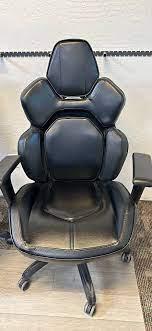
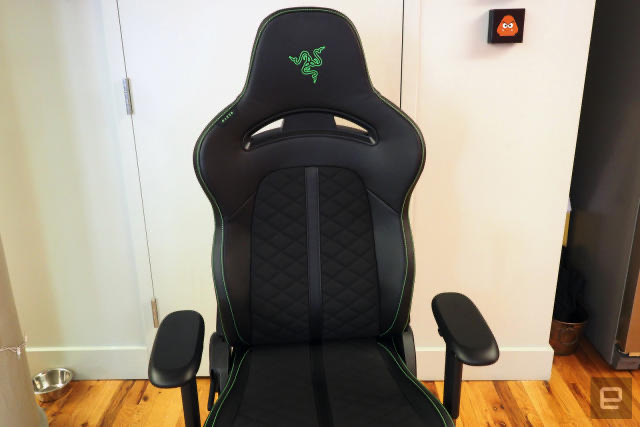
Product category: items_chair
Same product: no